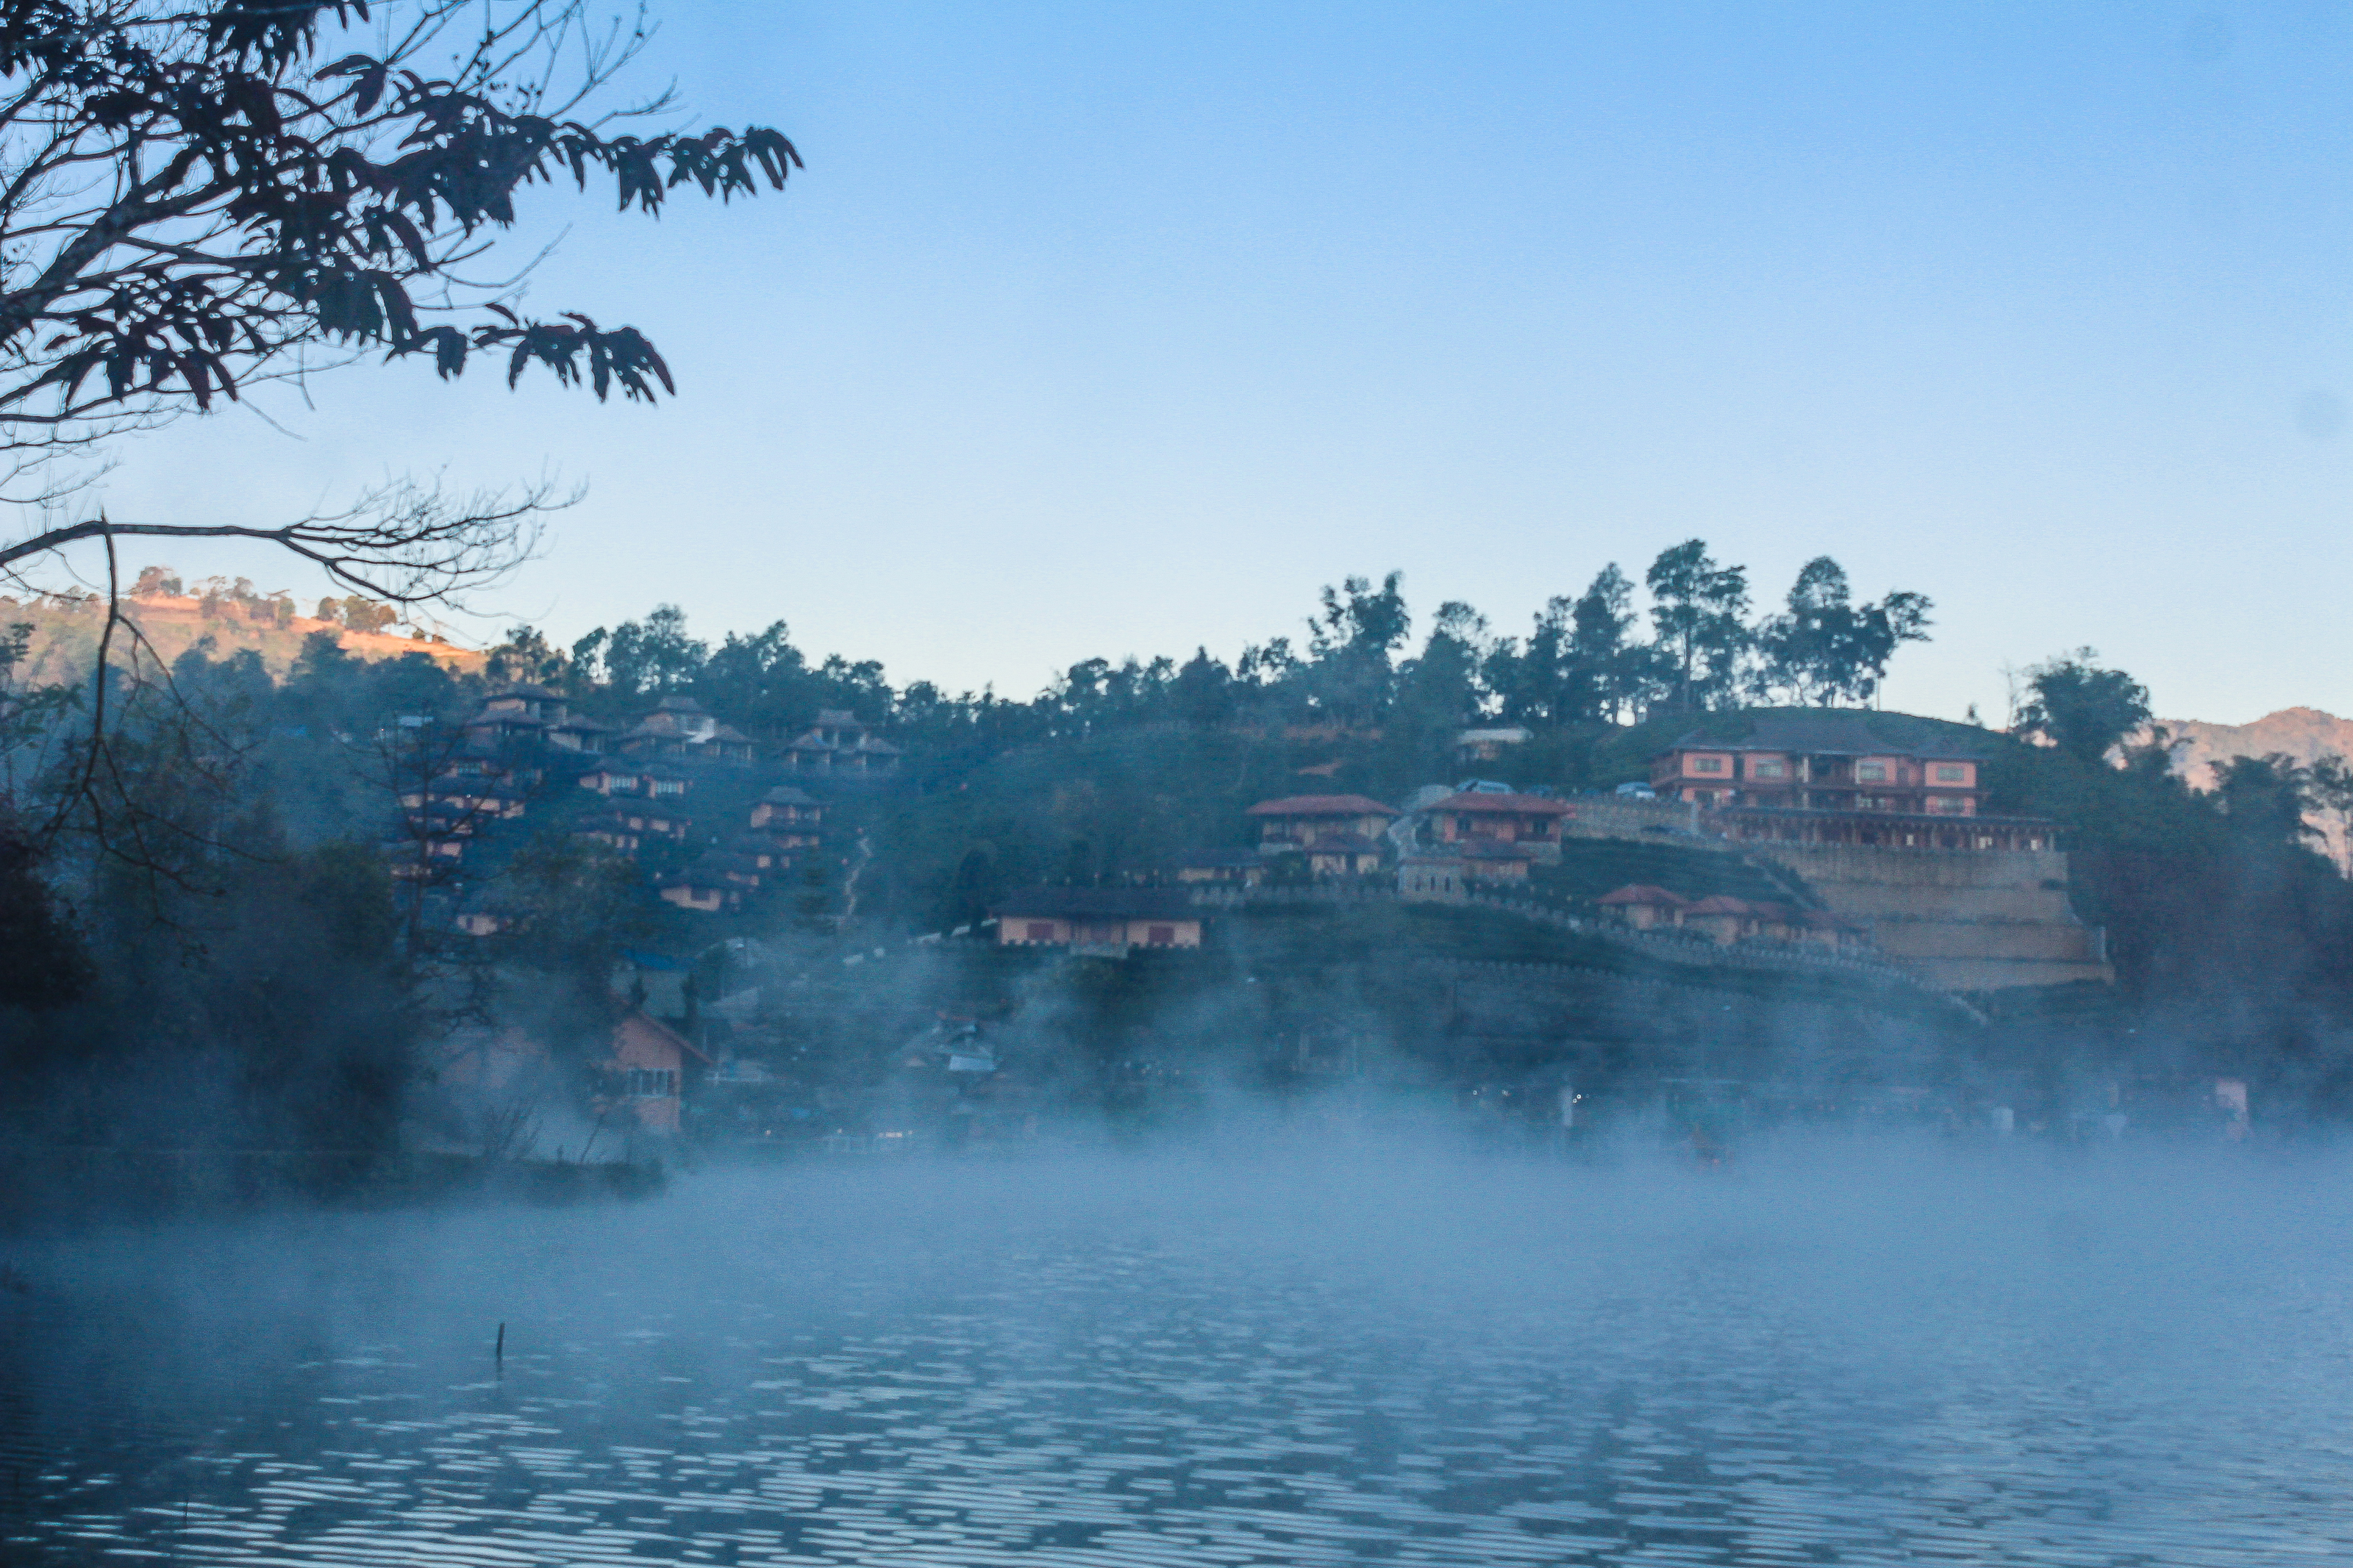
forest, shadow, traveler, sunshine, magnificent, cold, holiday, ban, mist, summer, settlement, mae, beautiful, chinese, tea, mountain, view, son, romantic, design, thailand, national, sunny, village, day, park, sky, green, journey, natural, wallpaper, nature, relax, cool, tree, thai, water, hmong, hong, sunlight, field, light, background, river, travel, lake, landscape, fog, atmospheric phenomenon, natural landscape, morning, cloud, water resources, atmosphere, reflection, bank, haze, watercourse, hill station, winter, smoke, city, tourism